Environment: real
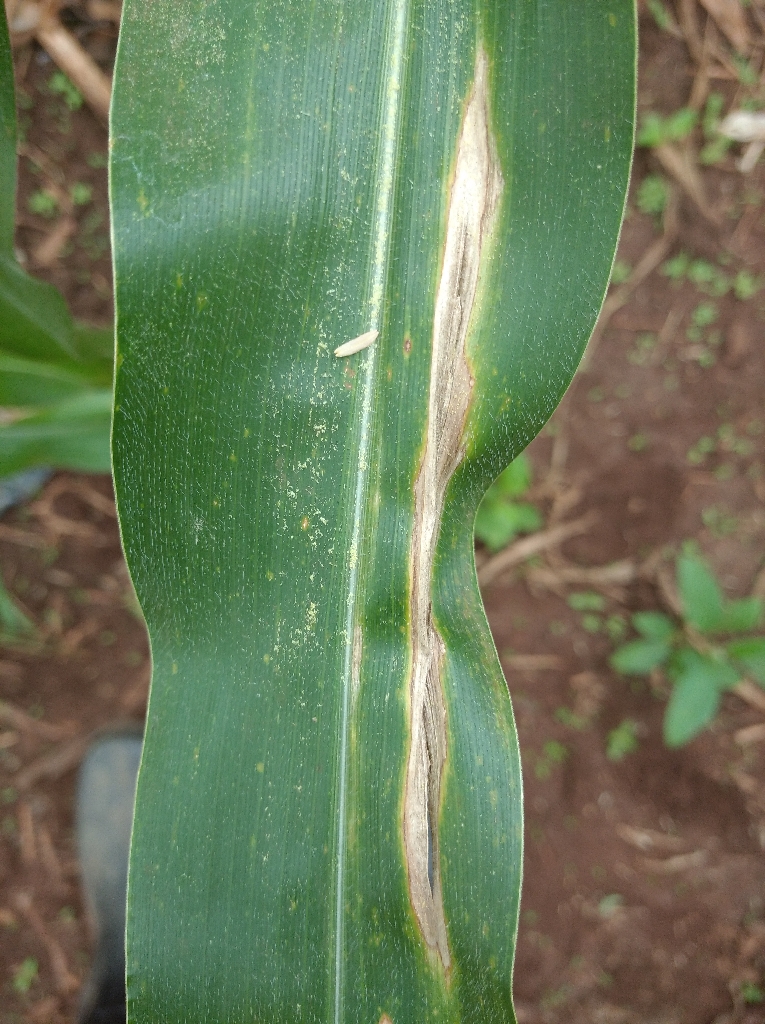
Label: northern_corn_leaf_blight